Ronaldinho

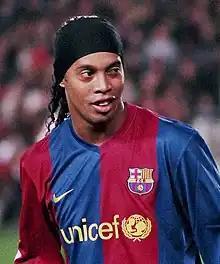
Ronaldinho (pictured with Barcelona in 2007) has been a UNICEF ambassador since February 2006.

ESPN described Ronaldinho as being "skillful by nature, his tricks are unparalleled and he is wonderful with the ball at his feet. One of the coolest players in pressure situations" and a "fast, brash, skilful, tricky, an uninhibited playmaker" who provides "a mix of goals, assists, skills and a large repertoire of crafty moves". Zlatan Ibrahimović stated, "Prime Ronaldinho was phenomenal. He made his opponents look like children." Former Portugal midfield playmaker Rui Costa has said of his vision and passing ability: "There are not many players who can offer goal-scoring passes like he can. He is just marvellous. He is a rare case of an assist man who can provide the ball from anywhere." In 2010, his former Barcelona teammate, Edgar Davids, said of him: "For the skills and tricks, Ronaldinho was the best player that I ever played with." Another one of his former Barcelona teammate, Henrik Larsson, echoed this view. His compatriot Willian rated him as the greatest player of all time in 2019, while Juninho described him as the most skilful player he had ever seen. In 2019, "FourFourTwo" described him as "possibly the best technician in the history of football in Brazil", placing him at number five in their list of "The 101 greatest football players of the last 25 years". In 2006, Richard Williams of "The Guardian" described Ronaldinho as a "genius", while his former Barcelona teammate Sylvinho said of him: "He's so smart, so intelligent, that sometimes it's difficult to read his mind", also adding: "He's amazing. He's 100% talent. And he's a powerful player as well, so it's difficult to stop him."